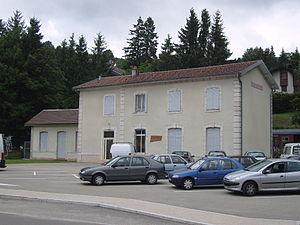
Les Hôpitaux-Neufs - ancienne gare de la ligne Pontarlier-Vallorbe
La ligne de Pontarlier à Vallorbe est une ligne ferroviaire française à écartement standard et à voie unique de la région Franche-Comté. Elle fut ouverte au trafic le 1ᵉʳ juillet 1875 sur 26 km par la Compagnie de Jougne à Éclépens. Jusqu'à l'ouverture de cette ligne, les trains entre Paris et Lausanne passaient par le Val-de-Travers et Neuchâtel.